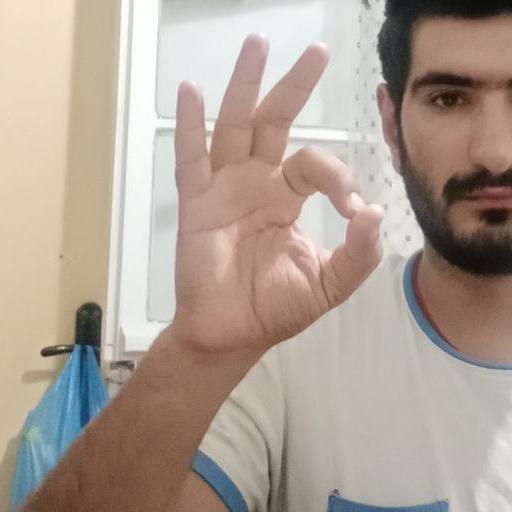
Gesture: ok